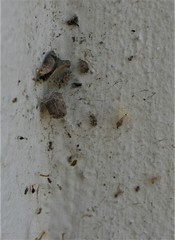
Species: Parasteatoda_tepidariorum